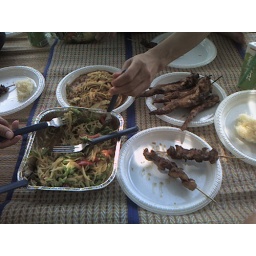
bbq beef, chicken wings ... som tam, kao neow( sticky rice) and mango salad by the beach